Paul the Apostle

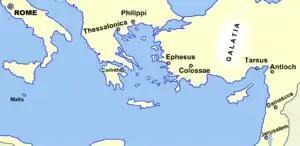
Geography relevant to Paul's life, stretching from Jerusalem to Rome

The main source for information about Paul's life is the material found in his epistles and in the Acts of the Apostles. However, the epistles contain little information about Paul's pre-conversion past. The Acts of the Apostles recounts more information but leaves several parts of Paul's life out of its narrative, such as his probable but undocumented execution in Rome. The Acts of the Apostles also appear to contradict Paul's epistles on multiple matters, in particular concerning the frequency of Paul's visits to the church in Jerusalem.